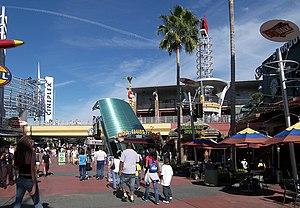
Universal CityWalk est le nom donné aux zones commerciales et de distractions proches des parcs à thèmes Universal Parks & Resorts. À l'origine, il s'agit d'une expansion du tout premier parc Universal, Universal Studios Hollywood. Le CityWalk sert à relier la grande place d'entrée jusqu'aux parkings. En plus de la version Hollywoodienne, on trouve aujourd'hui deux autres CityWalk à Universal Orlando Resort et Universal Studios Japan à Osaka.